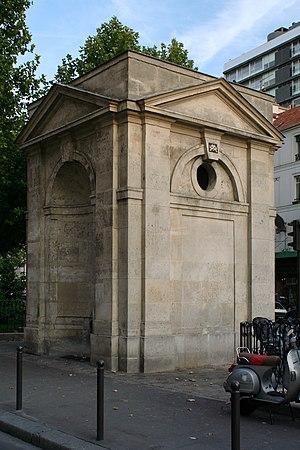
Fontaine de Montreuil, rue du Faubourg-Saint-Antoine (Paris).
La fontaine de la Petite-Halle ou fontaine de Montreuil est une fontaine du 11ᵉ arrondissement de Paris, en France.
Cet article recense les fontaines du 11ᵉ arrondissement de Paris, en France.